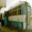
Label: bus